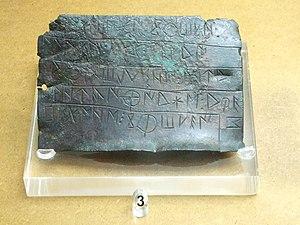
Le territoire de l'actuelle communauté autonome d'Aragon a été un lieu de passage important de la péninsule Ibérique, entre les rives méditerranéennes et atlantiques d'une part, entre le sud de la péninsule et le nord de l'Europe d'autre part. La présence humaine y est attestée depuis plusieurs millénaires, mais les spécificités de l'Aragon actuel remontent pour la plupart au Moyen Âge.
L'écriture celtibère est une écriture paléo-hispanique qui est une adaptation presque directe de l'écriture ibérique nord-orientale aux particularités de la langue celtibère. Il n'y a pas de consensus quant à l'origine des écritures paléo-hispaniques : certains pensent qu'elles sont issues uniquement de l'alphabet phénicien alors que d'autres y voient des influences de l'alphabet grec.
Salduie est le nom de la cité ibérique des Sedetanos depuis la seconde moitié du IIIᵉ siècle av. J.-C. et découverte sur le site de l'actuel Saragosse. Nous avons la connaissance de Salduie grâce à des pièces de monnaie ibérique et le nom de « Salduvia » dans un texte de Pline l'Ancien. Avec la fondation de Caesaraugusta, entre 25 et 12 av. J.-C., cette ville ibérique est devenue une colonie romaine peuplée de citoyens romains.